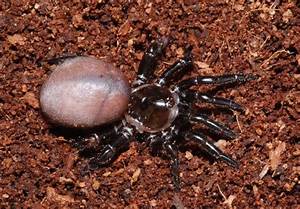
Label: ragno